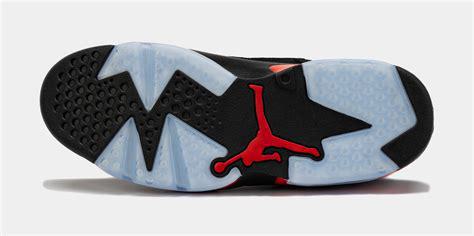
Brand: Jordan
Model: Jumpman MVP